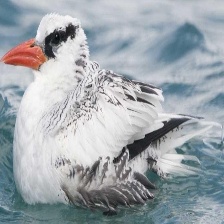
Species: RED BILLED TROPICBIRD
Scientific name: PHAETHON AETHEREU